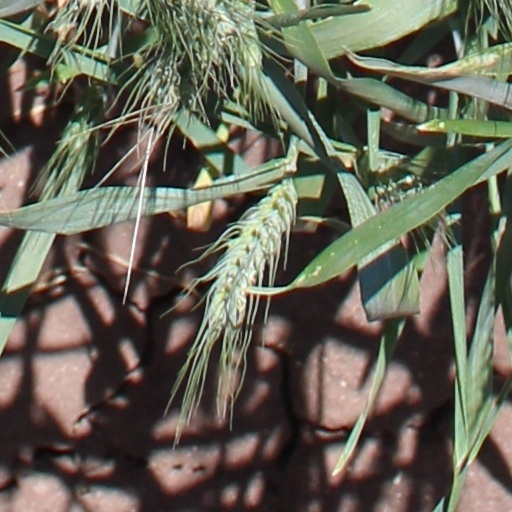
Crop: wheat